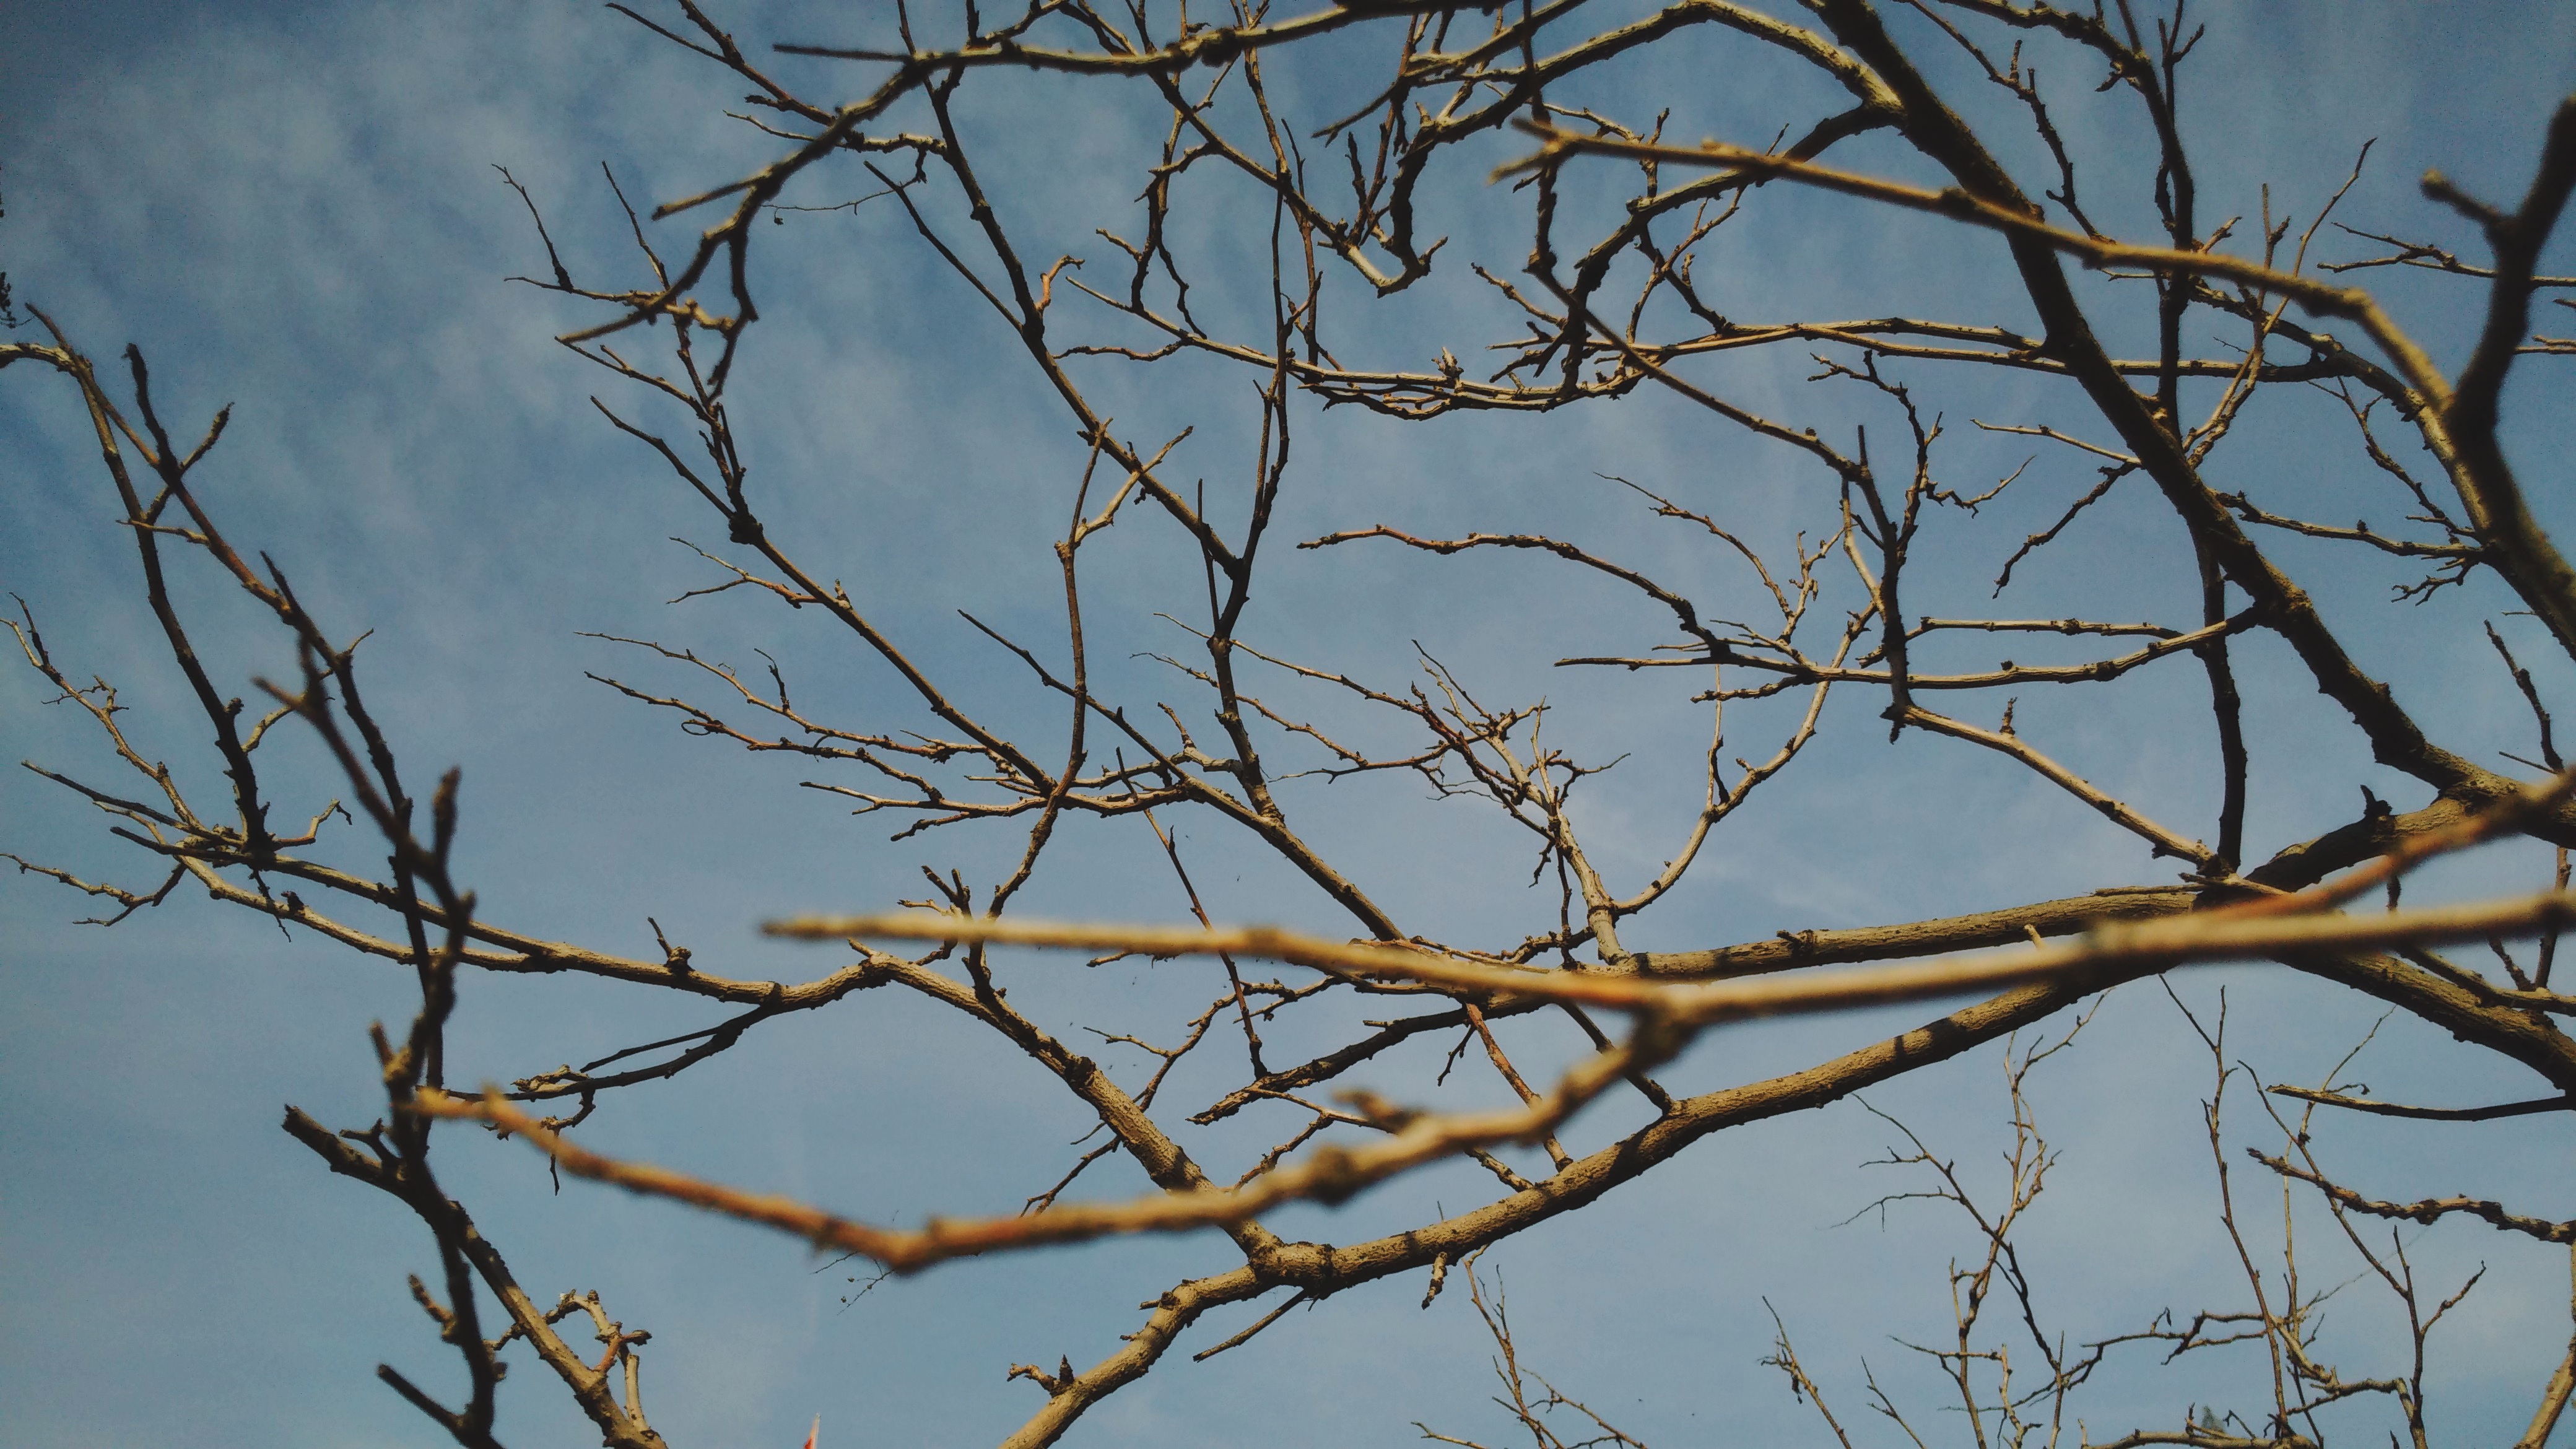
tree, nature, branch, winter, plant, sky, sunlight, leaf, flower, season, twig, woody plant